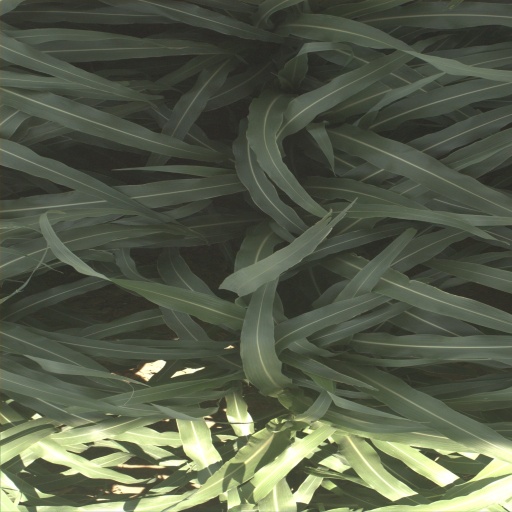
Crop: sorghum